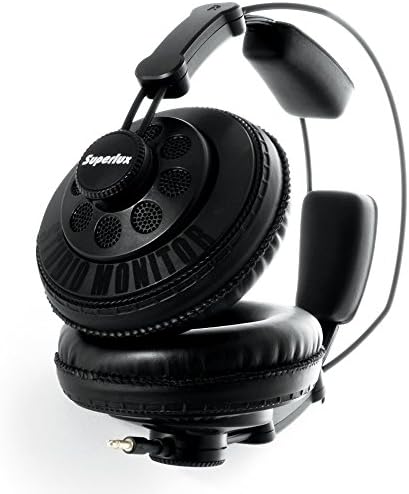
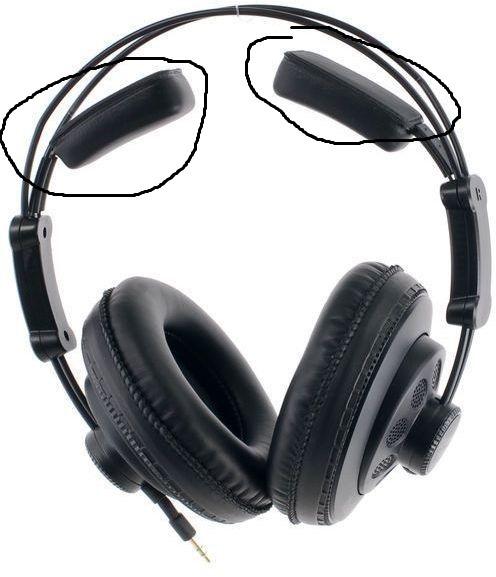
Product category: headphones
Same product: yes